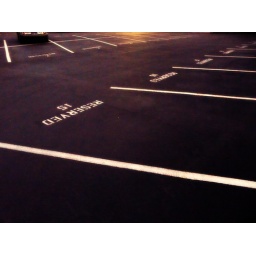
The last car in the office parking lot tonight.  Ho hum.